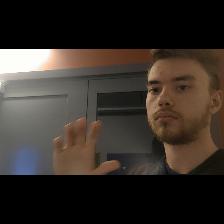
Label: Human